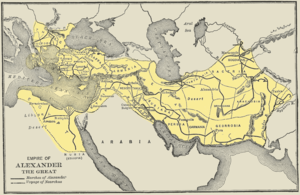
Alexander den Store / Alexander i krig
Kort over Alexander den Stores rige, kort efter erhvervelsen af det Persiske rige.
Alexander 3. var konge af Makedonien.